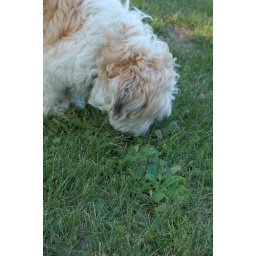
toru at my parent's house in hager city, wisconsin taking a break to sniff some grass :P